Barnsley

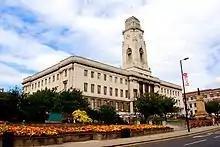
Barnsley Town Hall

Following the Norman invasion of 1066, many abbeys and priories were built in Yorkshire. Norman landowners increased their revenues and established new towns such as Barnsley, Doncaster, Hull, Leeds, Scarborough, and Sheffield, among others. Of towns founded before the conquest, only Bridlington, Pocklington, and York continued at a prominent level.